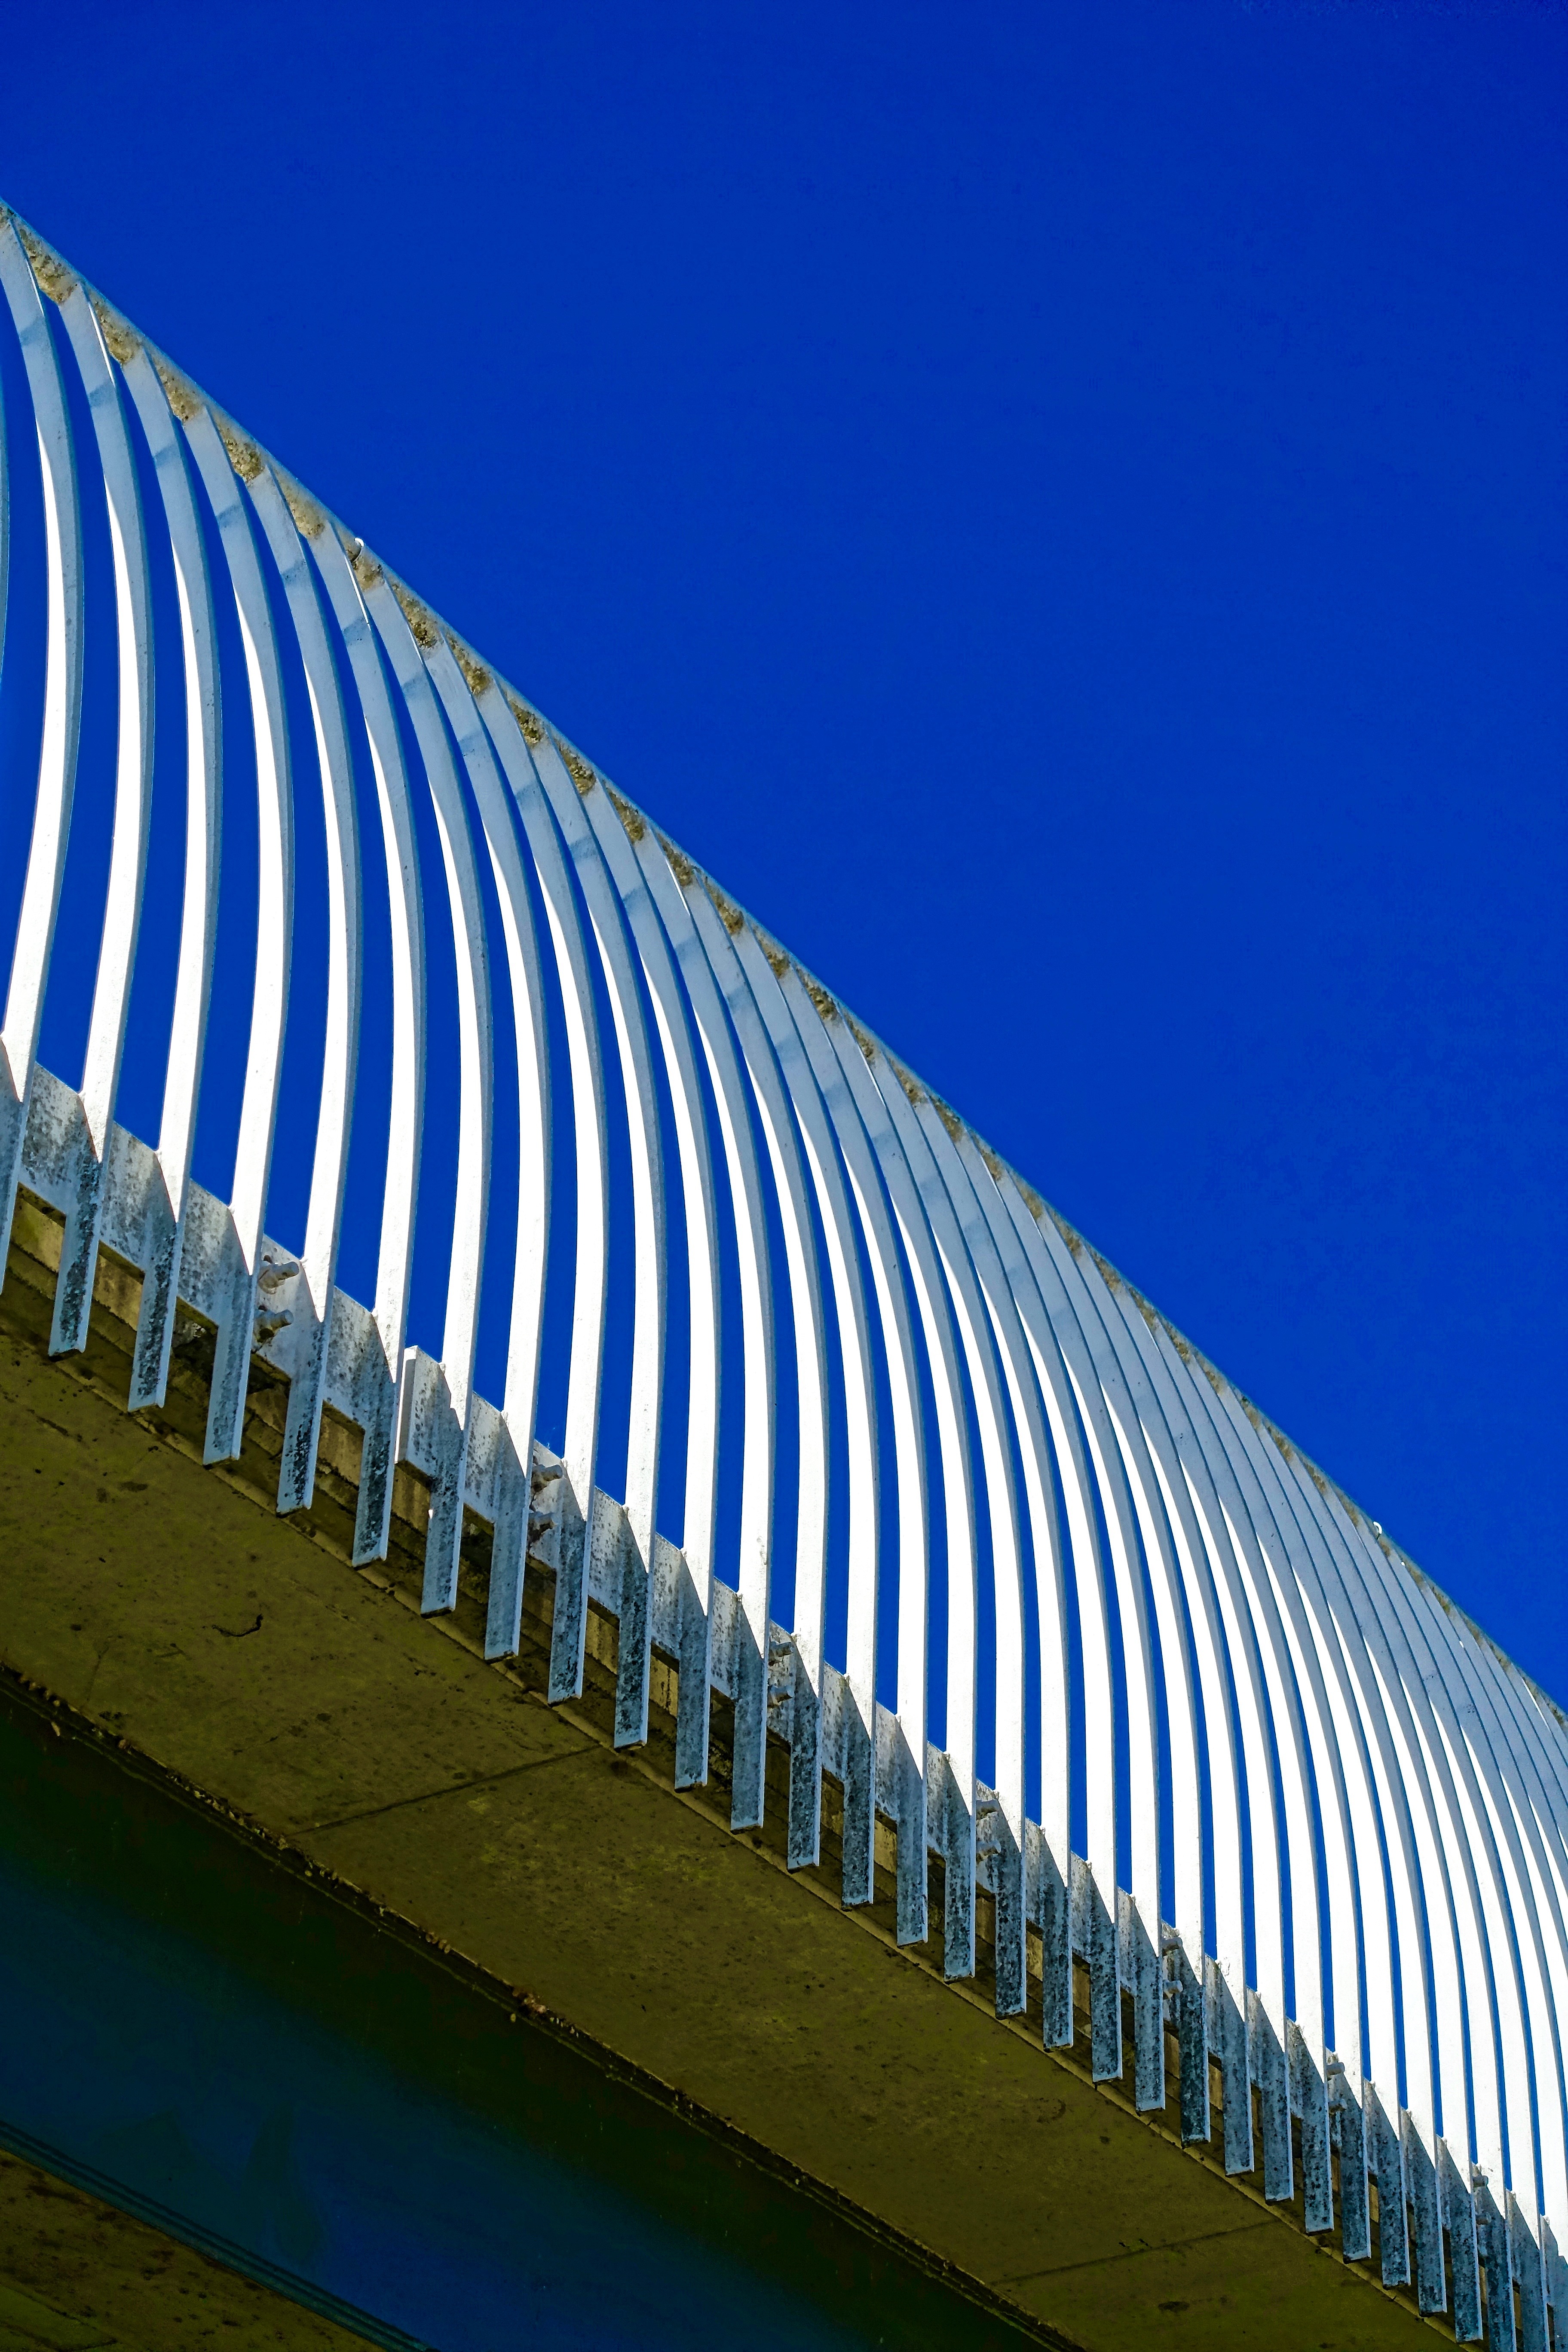
architecture, structure, bridge, pattern, line, geometric, metal, frame, landmark, facade, stadium, arena, balustrade, support, atmosphere of earth, sport venue, soccer specific stadium